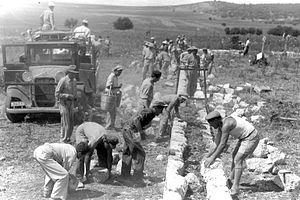
Le terrorisme palestinien fait référence aux actes de terrorisme perpétrés par des individus ou des organisations palestiniennes, principalement dans le cadre du conflit israélo-palestinien, du nationalisme palestinien et de l'islamisme.